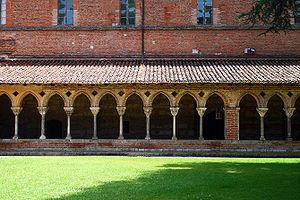
L'abbaye Saint-Pierre de Moissac se caractérise par l'un des plus beaux ensembles architecturaux français avec ses extraordinaires sculptures romanes.
Le chasselas de Moissac est une dénomination qui désigne un raisin de table frais ou de longue conservation produit dans le Bas Quercy.
Moissac est une commune française située dans le département de Tarn-et-Garonne en région Occitanie.